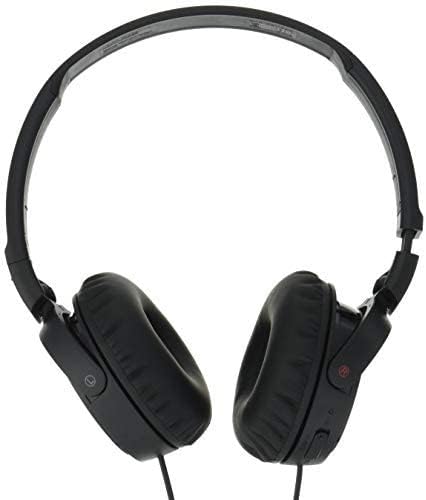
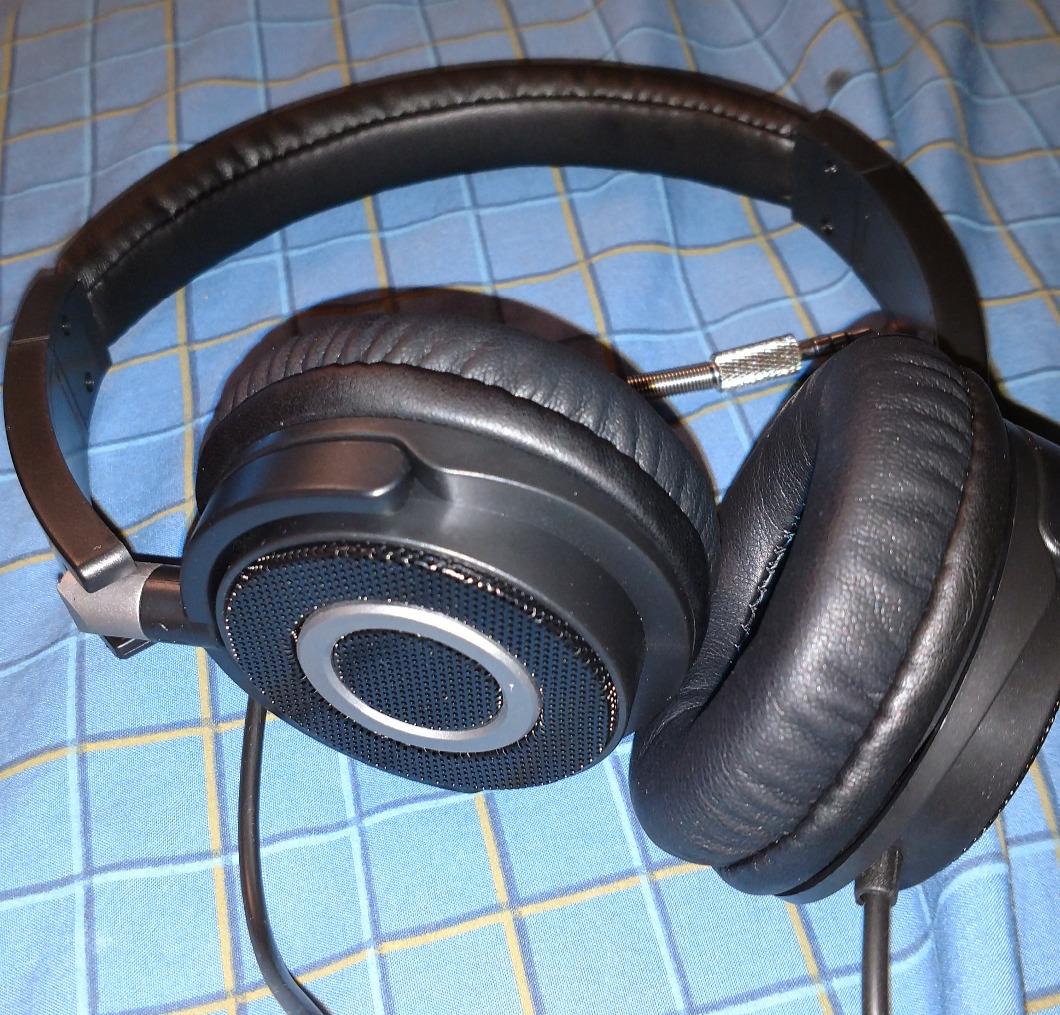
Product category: headphones
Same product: no